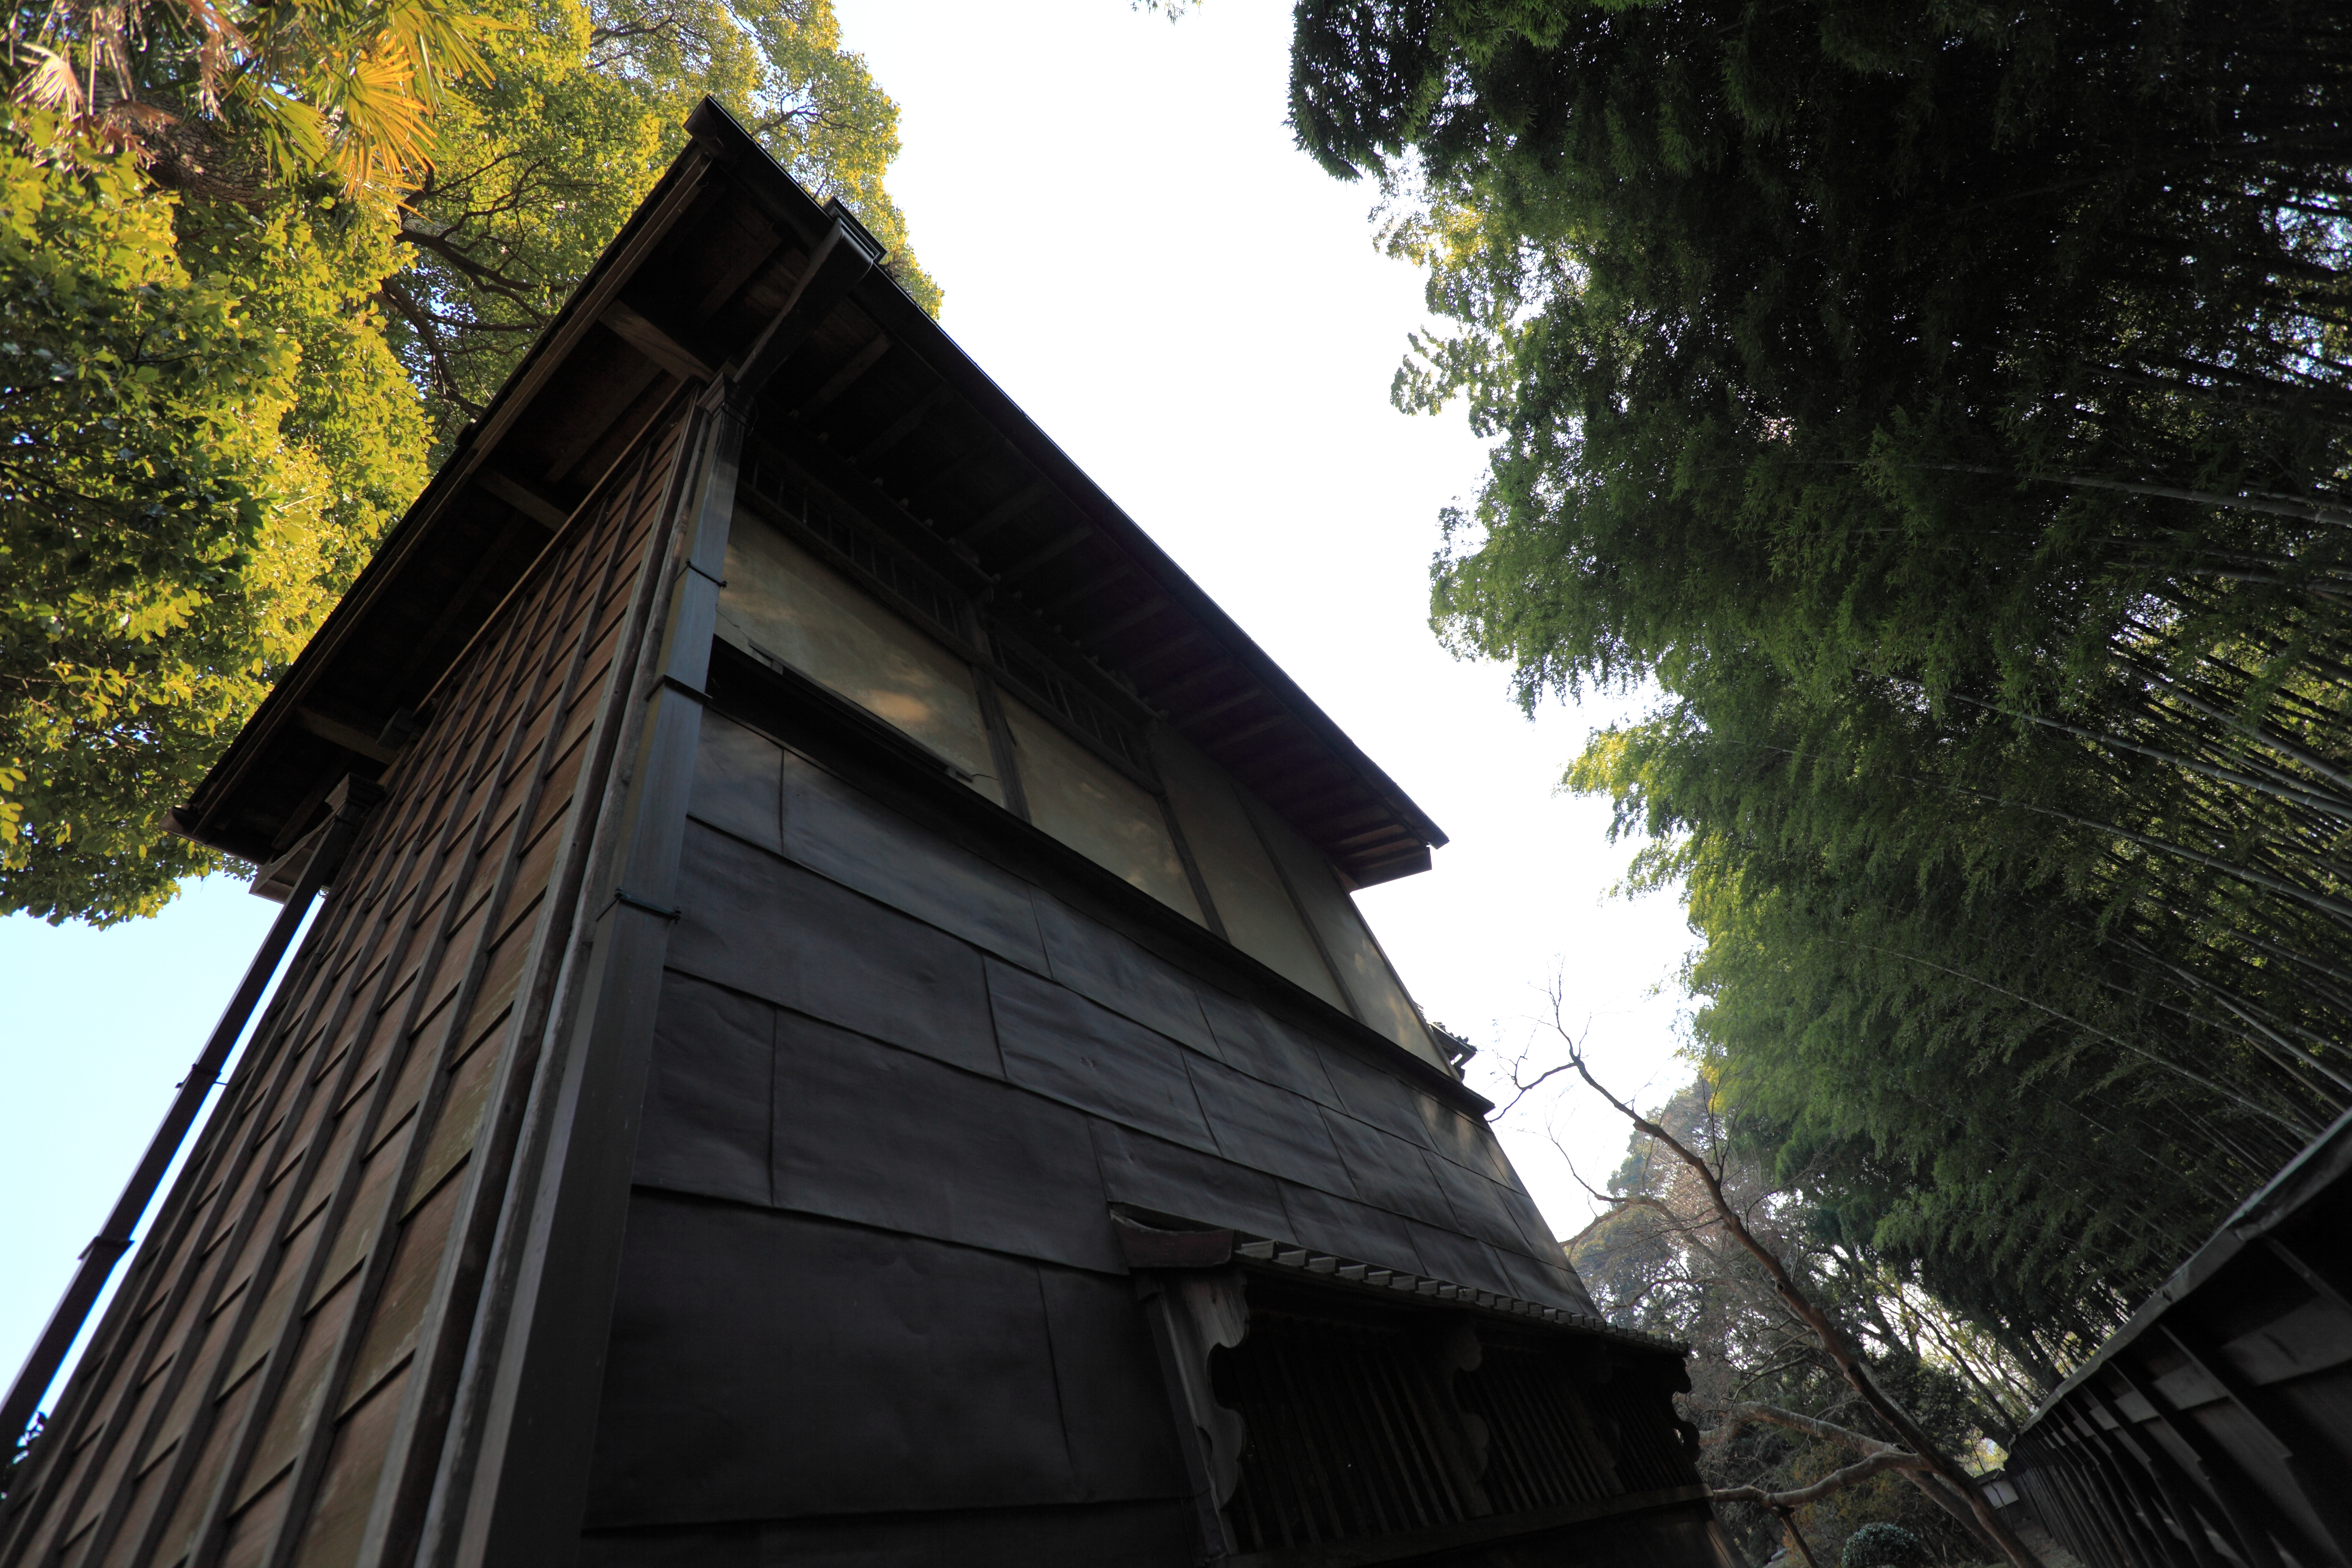
tree, architecture, house, sunlight, roof, building, home, high, ancient, facade, residence, exterior, design, japanese, 5d, style, hires, markii, traditional, hi, res, resolution, ibaraki, canonef14mmf28liiusm, joso, sakano